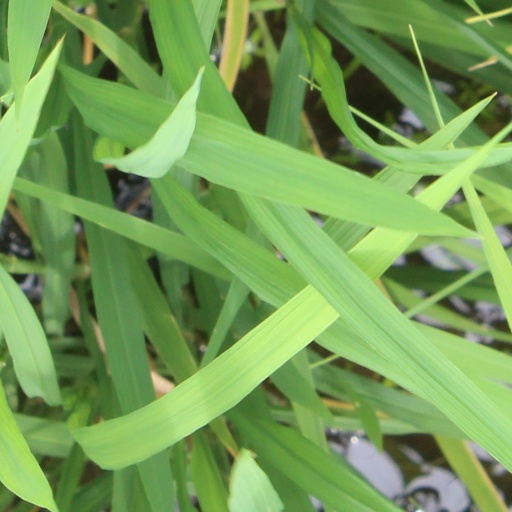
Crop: rice